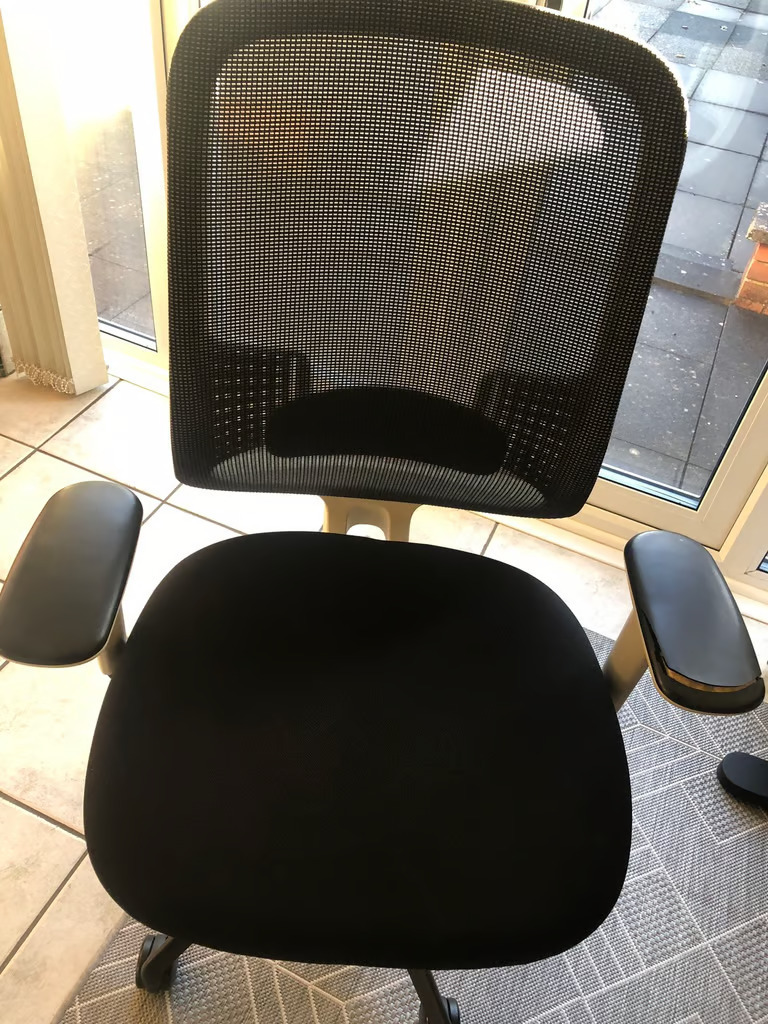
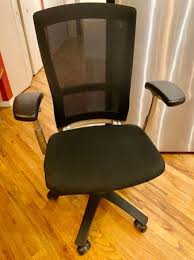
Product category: items_chair
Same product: no